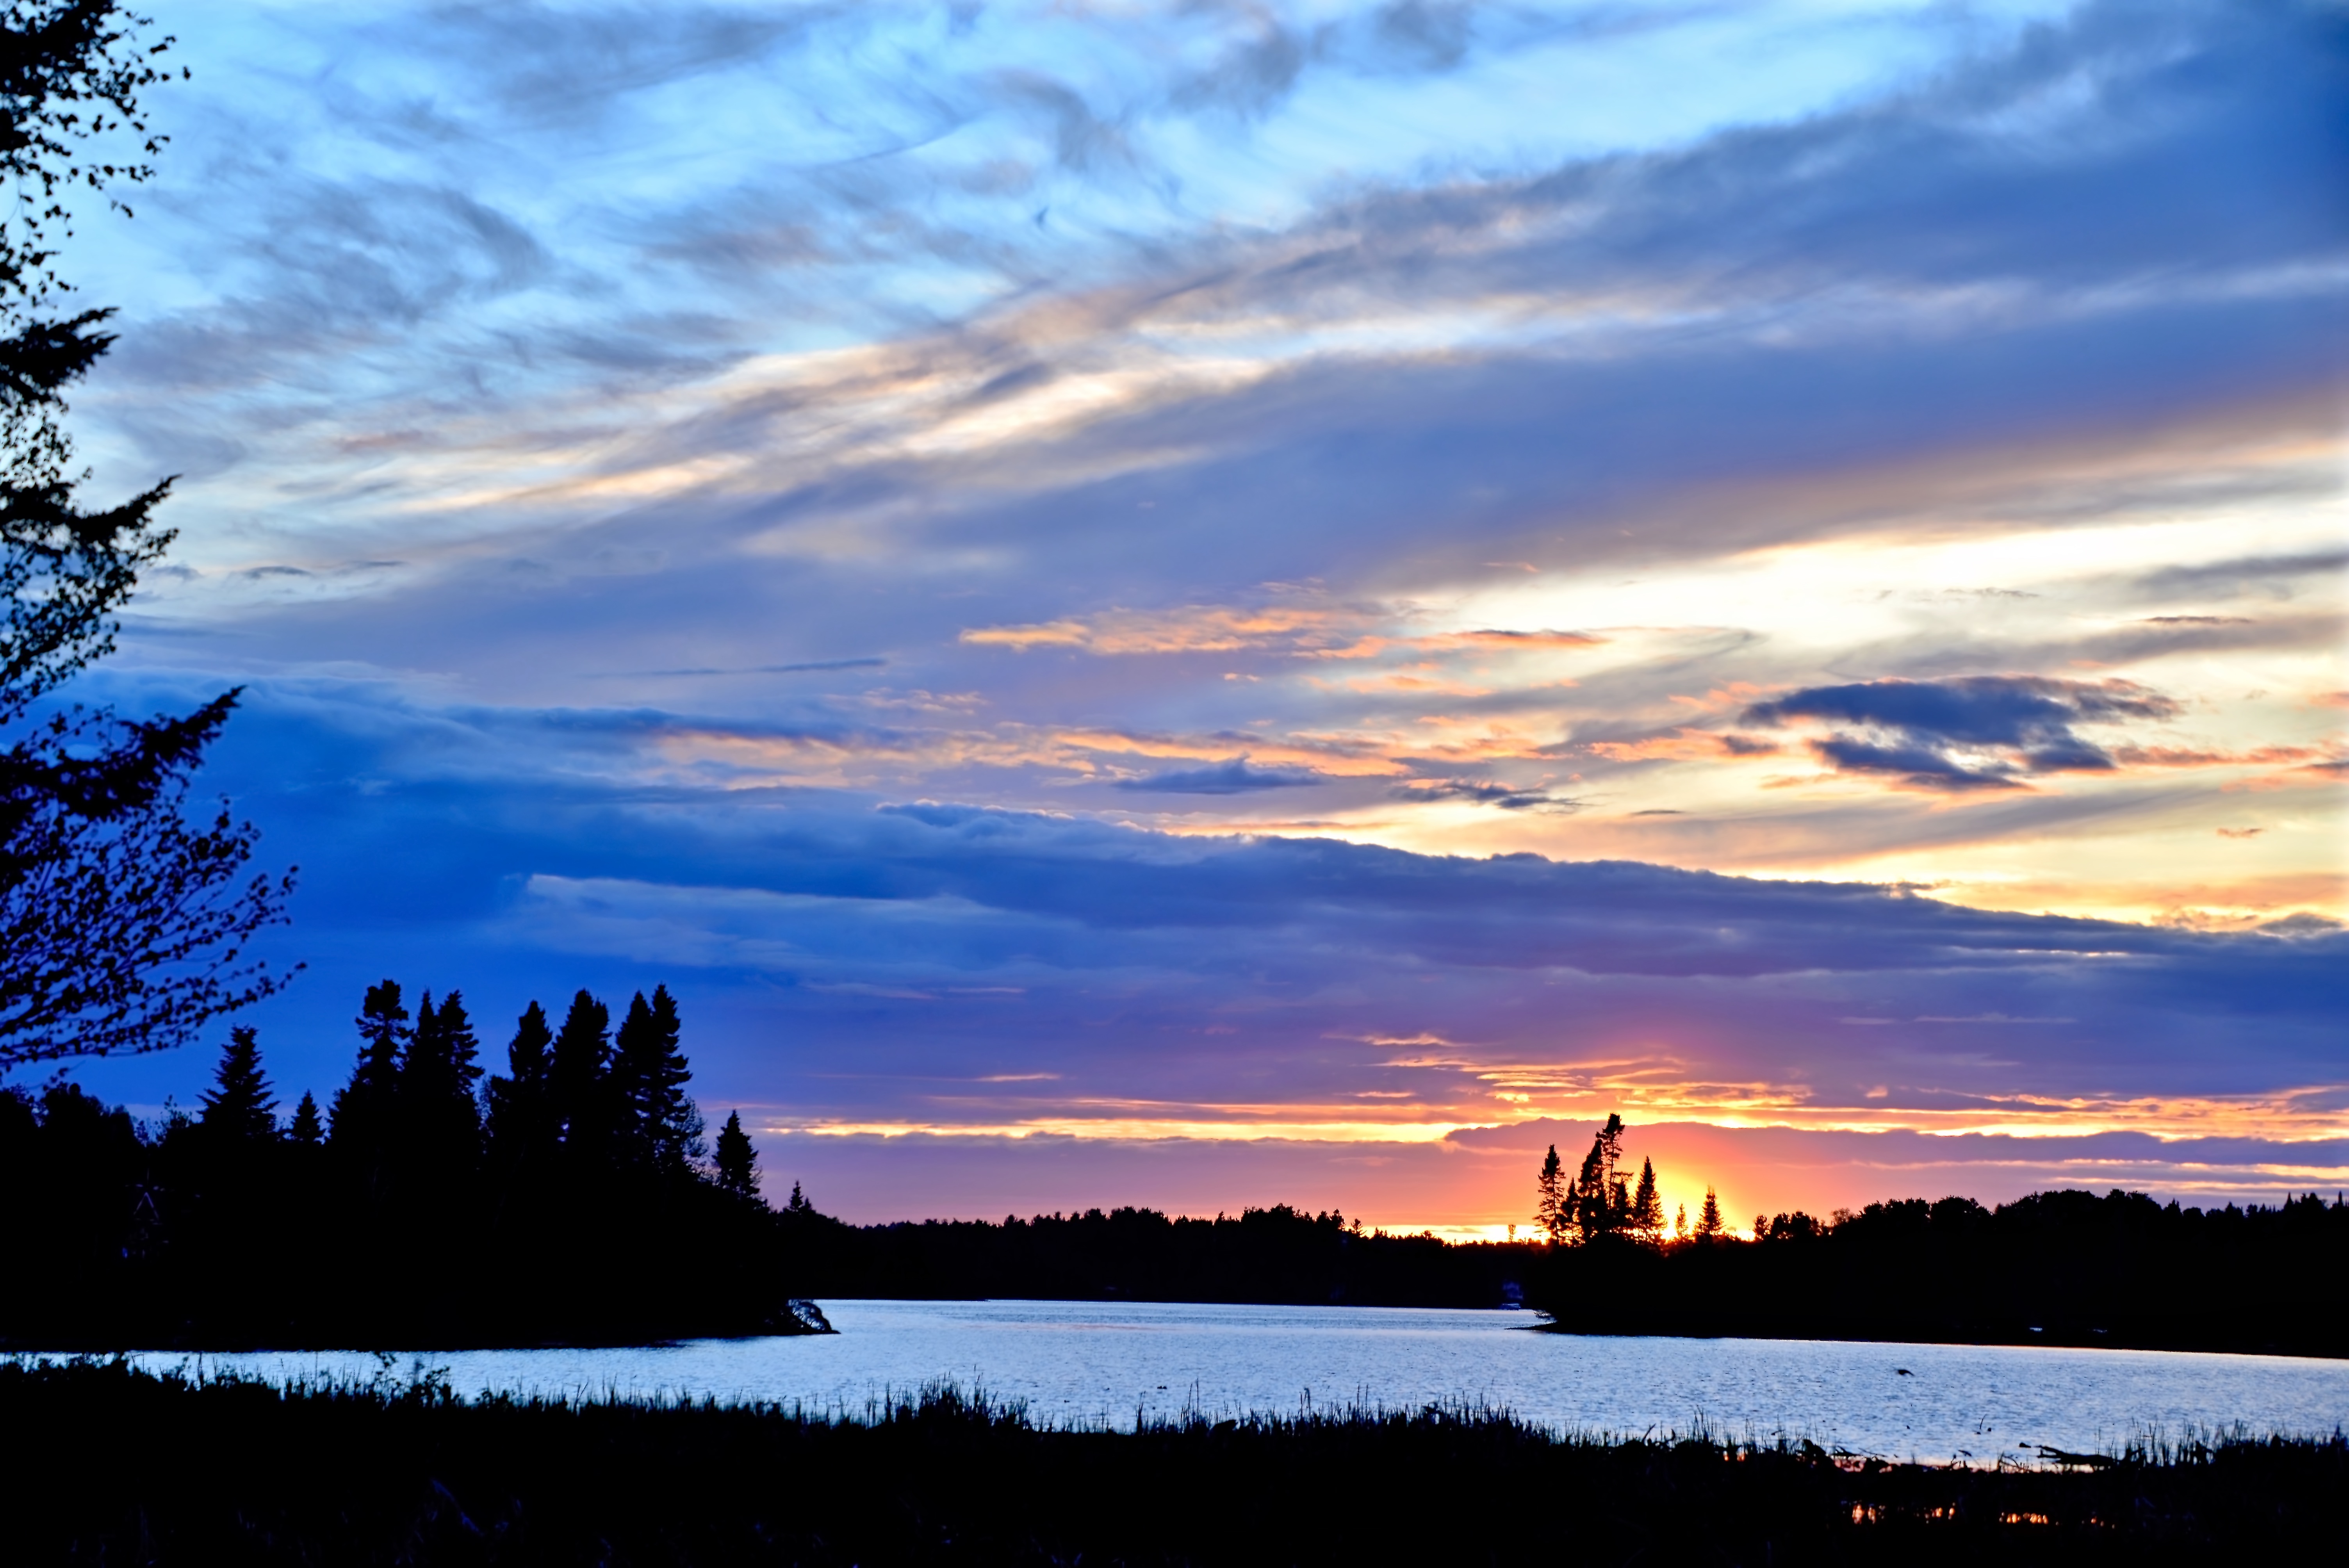
landscape, nature, horizon, cloud, sky, sunrise, sunset, sunlight, morning, lake, dawn, river, dusk, evening, twilight, reflection, clouds, canada, quebec, loch, afterglow